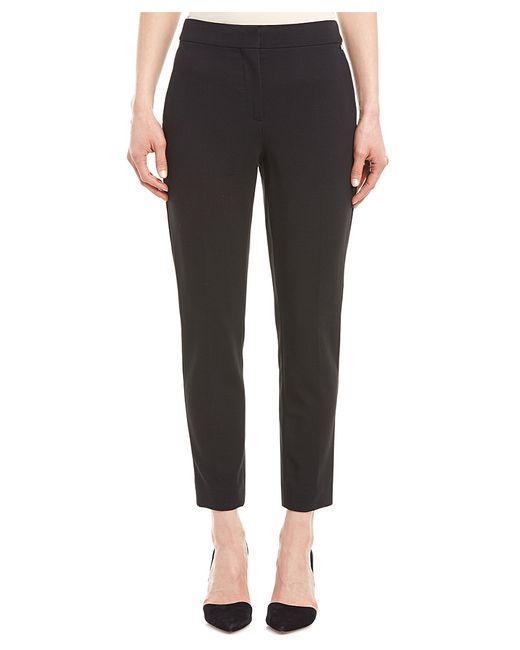
Einfarbige schwarze Stretchhose für Damen